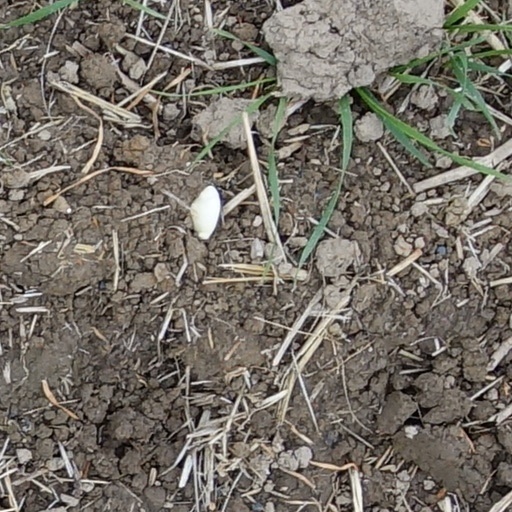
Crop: wheat